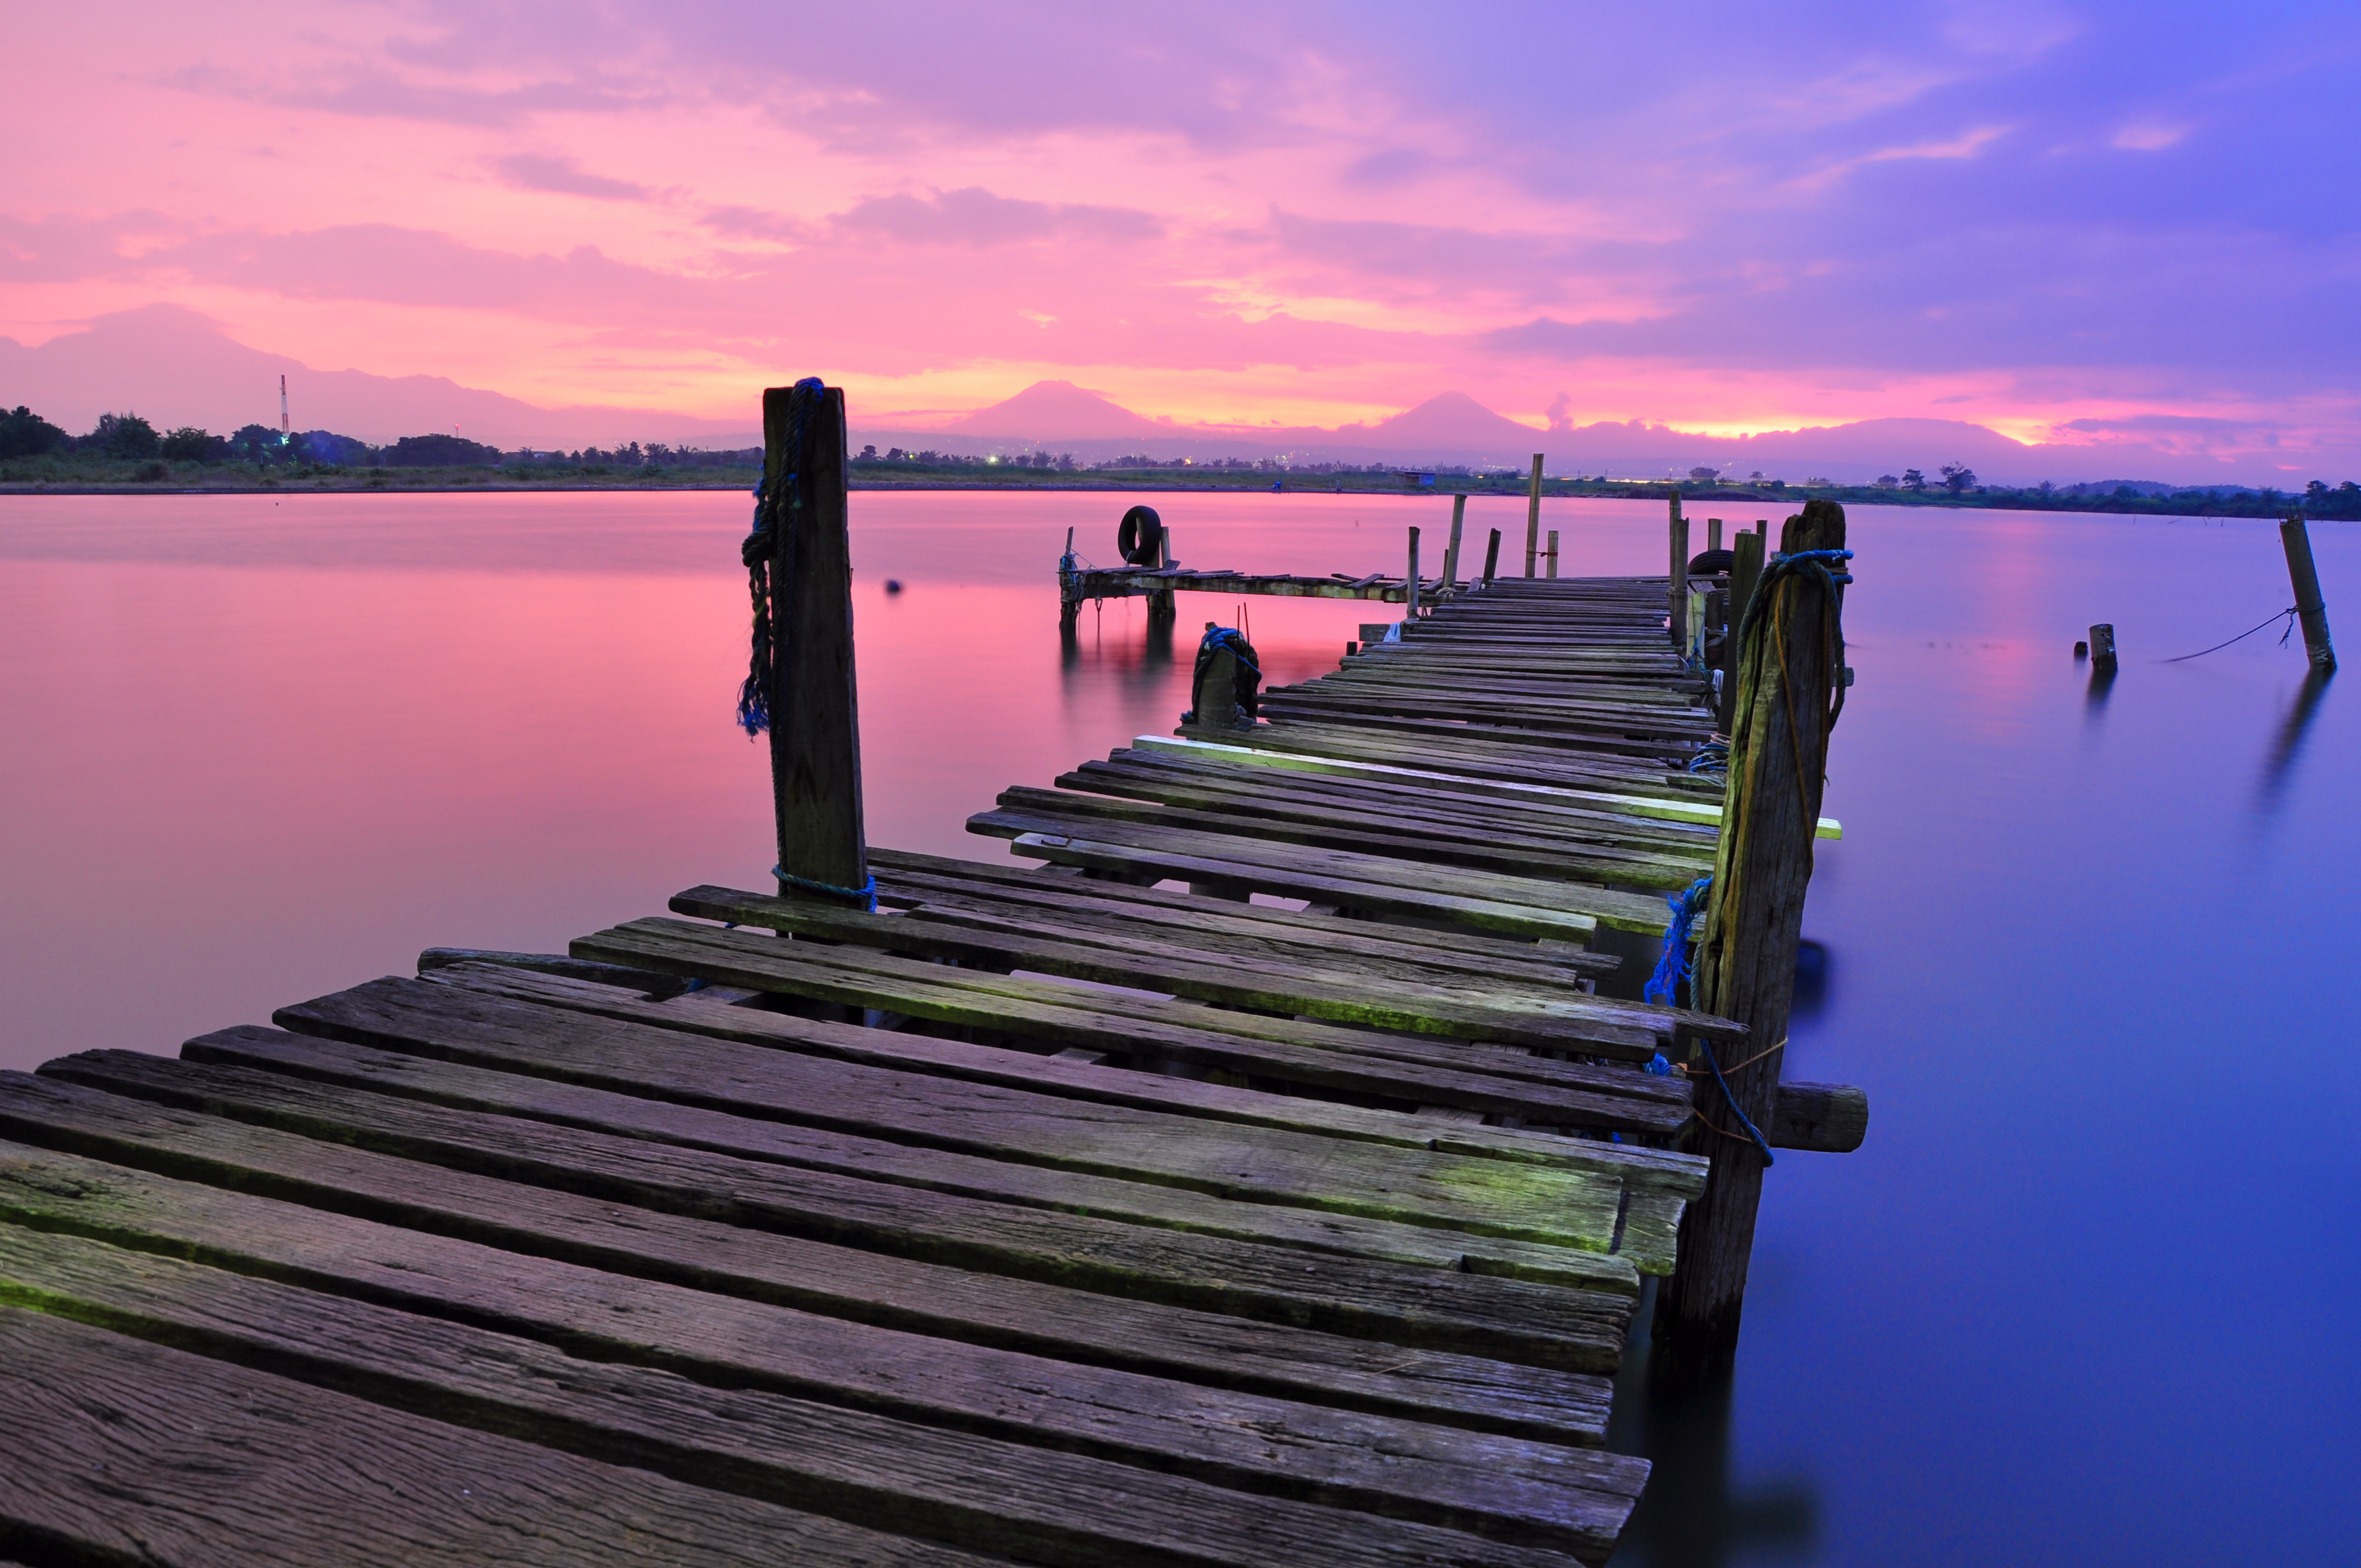
landscape, sea, water, ocean, horizon, dock, sky, wood, sunrise, sunset, bridge, sunlight, morning, shore, dawn, pier, dusk, evening, reflection, colourful, colorful, violet, hd wallpaper